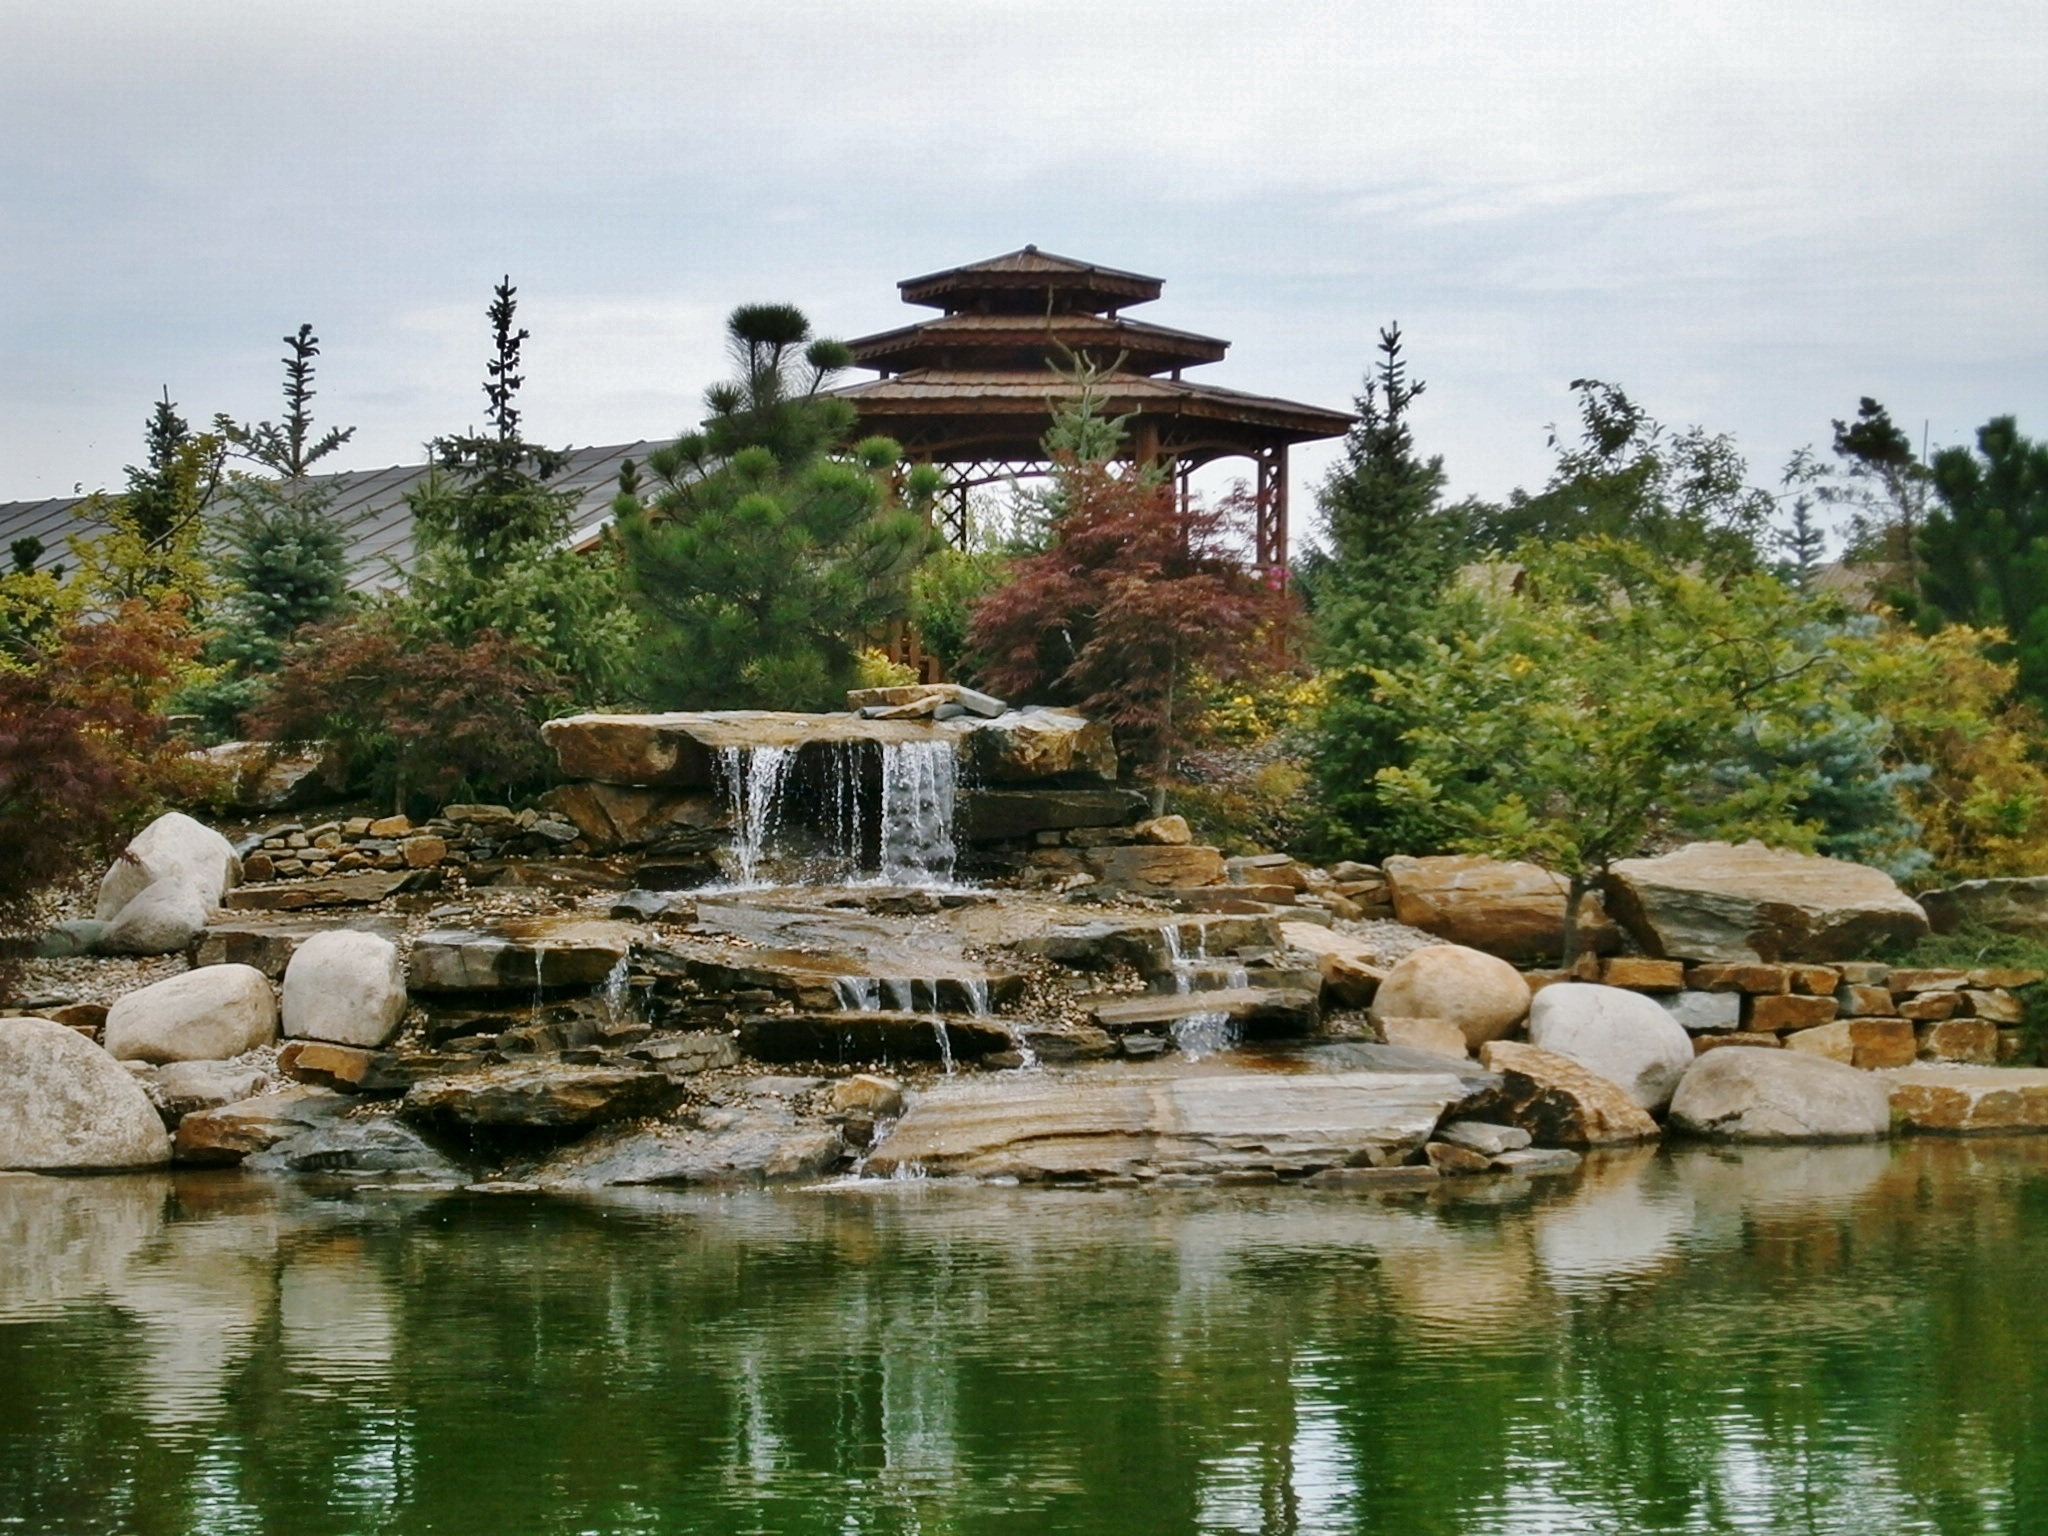
lake, pond, lagoon, garden, tourism, place of worship, relaxation, meditation, temple, water feature, chinese garden, meditation garden